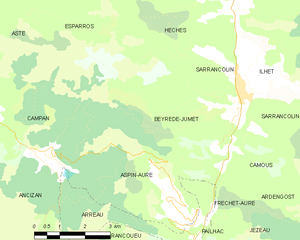
Beyrède-Jumet est une ancienne commune française située dans le département des Hautes-Pyrénées, en région Occitanie. Le 1ᵉʳ janvier 2019, elle devient une commune déléguée de Beyrède-Jumet-Camous.